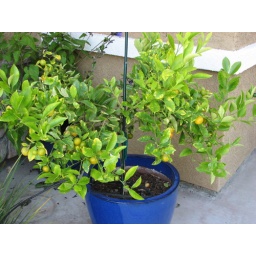
this sits on our front porch. when it's in bloom, the flowers are so fragrant. but the fruits are even better!